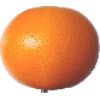
Label: Grapefruit Pink 1